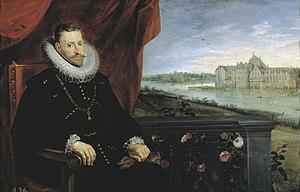
Liste des œuvres de Rubens :
Le château de Tervueren, aussi appelé château de Tervuren, en néerlandais kasteel van Tervuren, était un des plus importants châteaux des ducs de Brabant. Durant les six siècles de son existence, il a fait de Tervueren une place importante. Les vestiges du château sont aujourd'hui dans le parc de Tervueren.